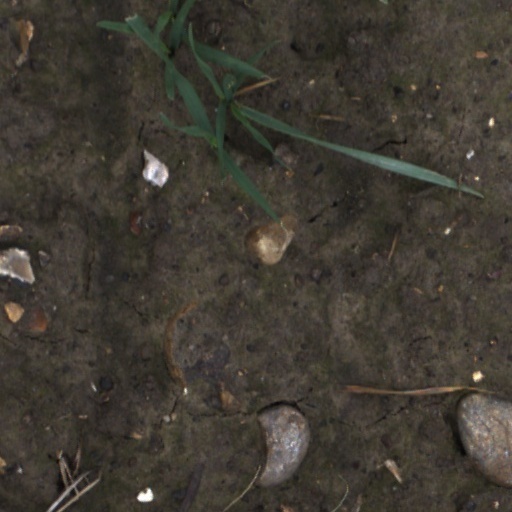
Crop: wheat